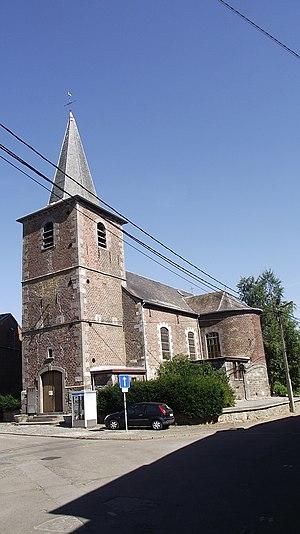
Brye est un village au Nord-Est de Charleroi, en Belgique. Sis à la frontière du Brabant wallon et de la province de Namur il fait administrativement partie de la commune de Fleurus, dans la province de Hainaut Région wallonne de Belgique. C'était une commune à part entière avant la fusion des communes de 1977.